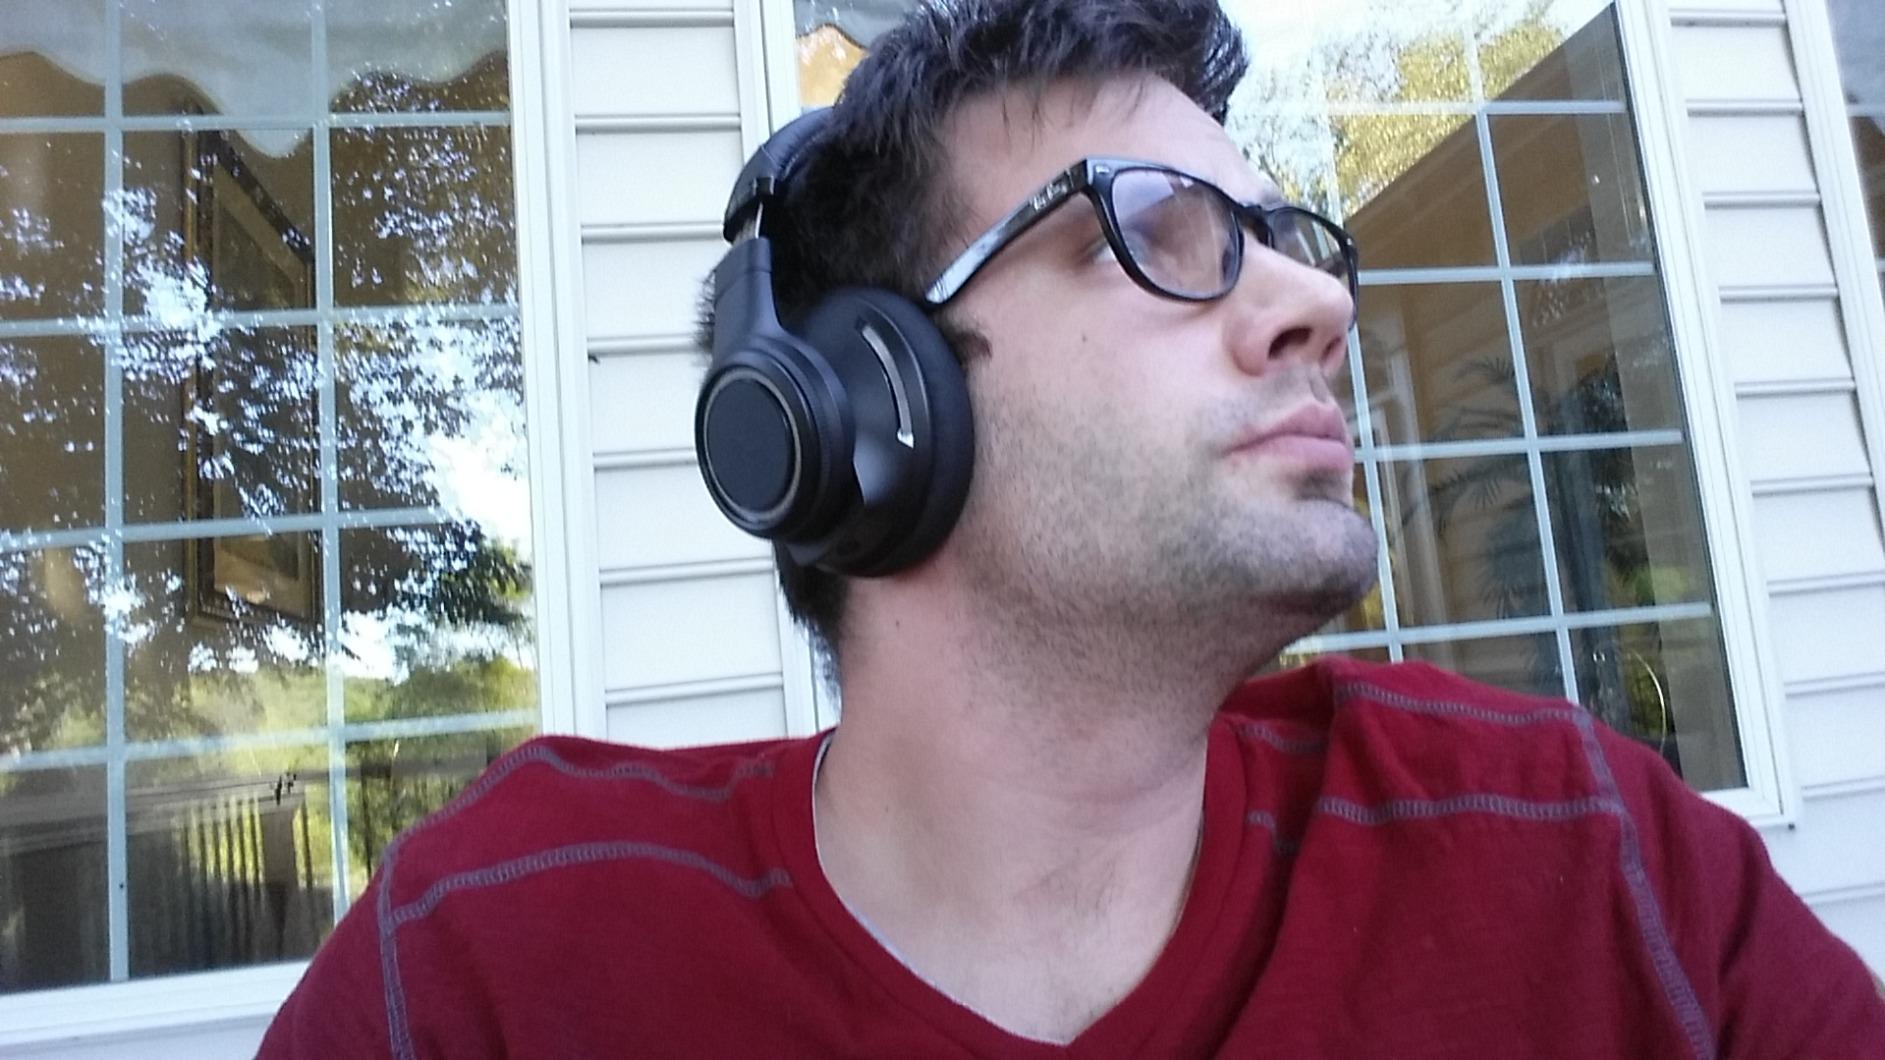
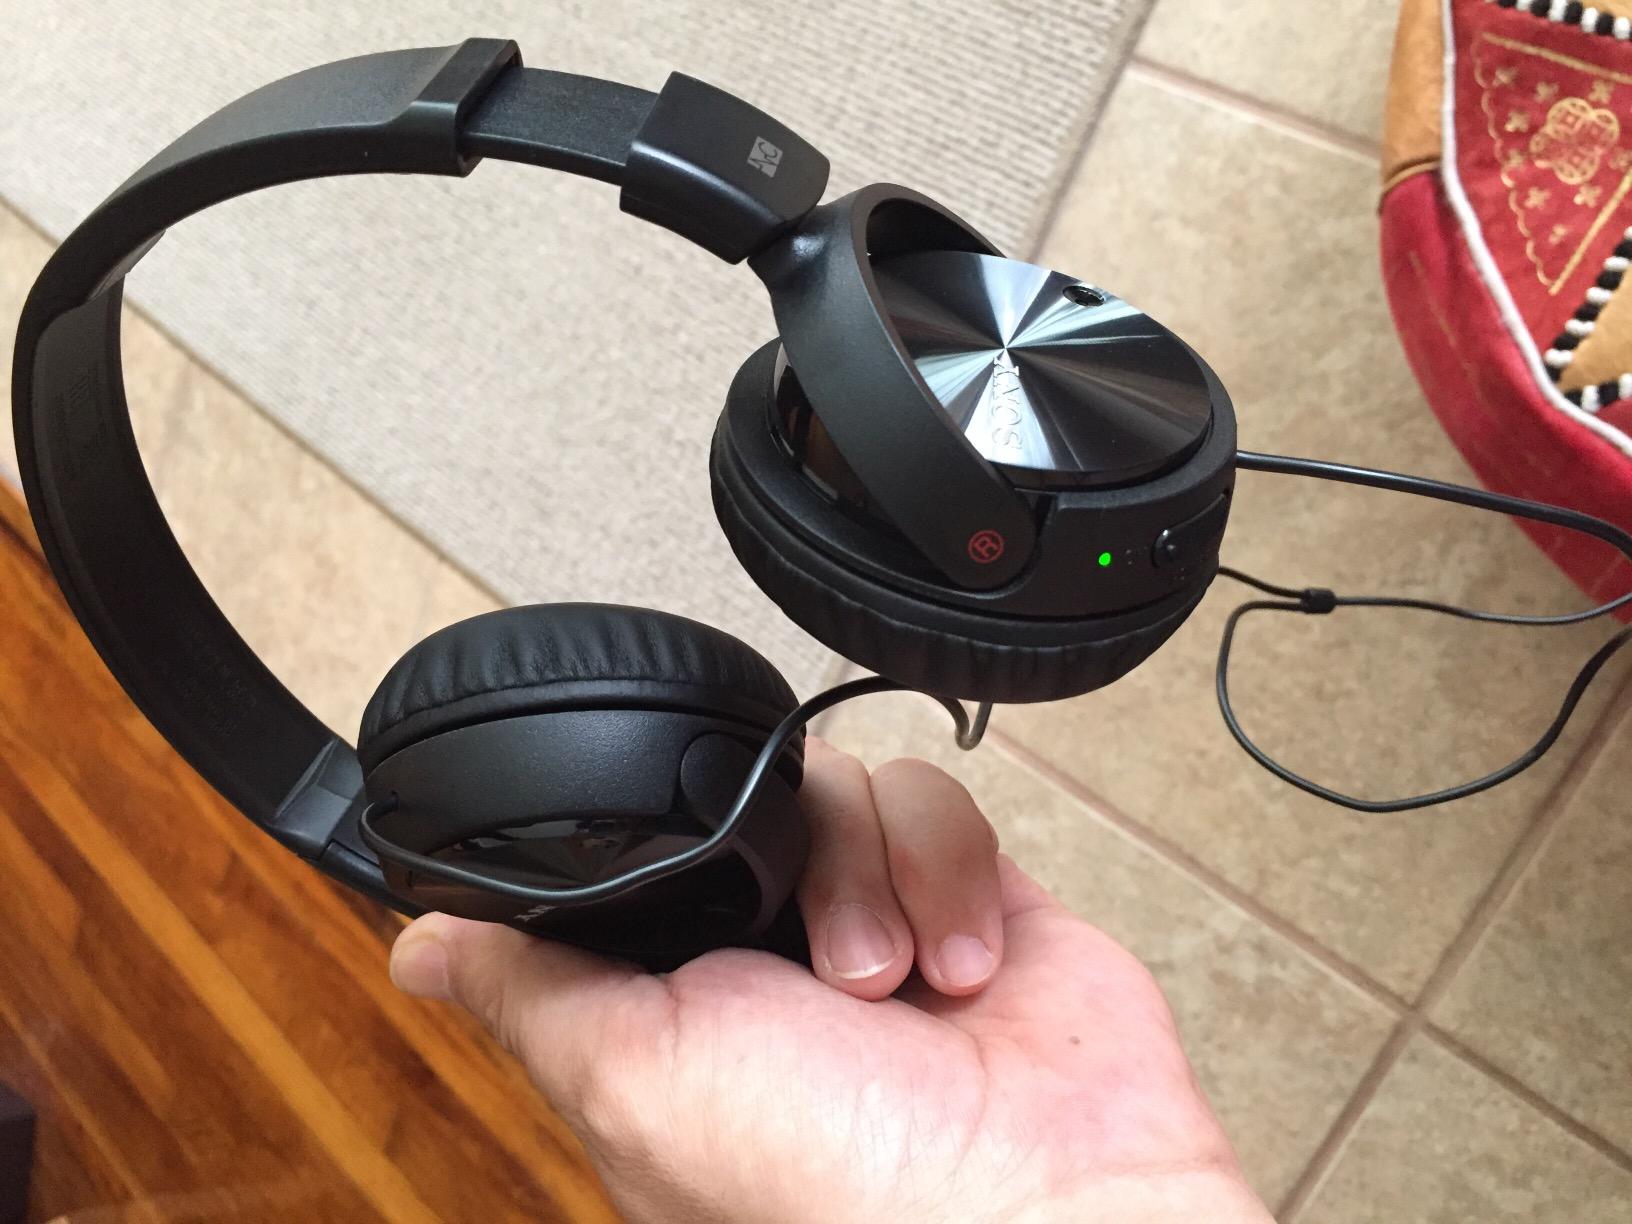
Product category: headphones
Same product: no